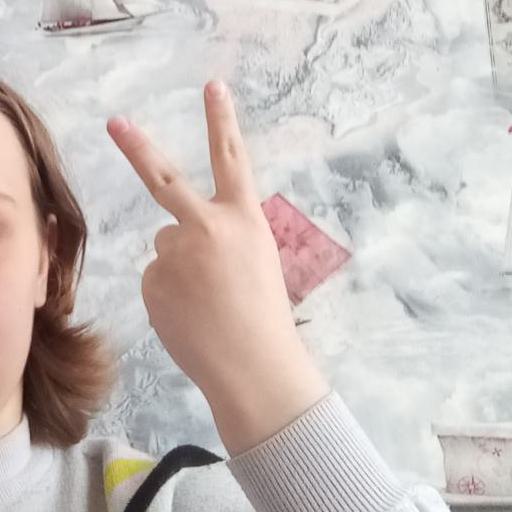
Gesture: peace_inverted